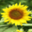
Label: sunflower